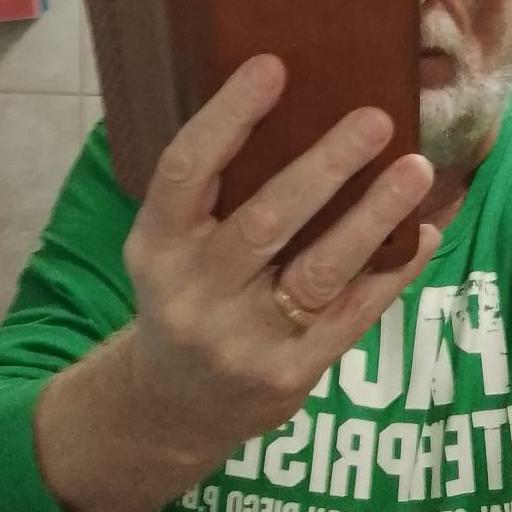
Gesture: no_gesture